Seuso Treasure

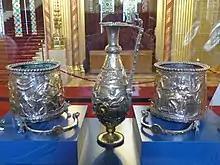
The Hippolytus set

In November 1993, the New York Court of Appeals rejected the claims, and found no case for removing it from the possession of the Marquess of Northampton 1987 Settlement (a trust established by the Marquess of Northampton); the decision was confirmed by the Appellate Division in April 1994. The silver was locked in a bank vault while further legal proceedings followed. The Marquess sued his solicitors Allen & Overy for damages in relation to advice given during the purchase of the silver, and that case was settled out of court in 1999 for a reported £15 million. On 25 June 1999, in written answers to questions in the House of Lords, the British government confirmed that it had no further interest in the case and confirmed the decision not to prosecute.